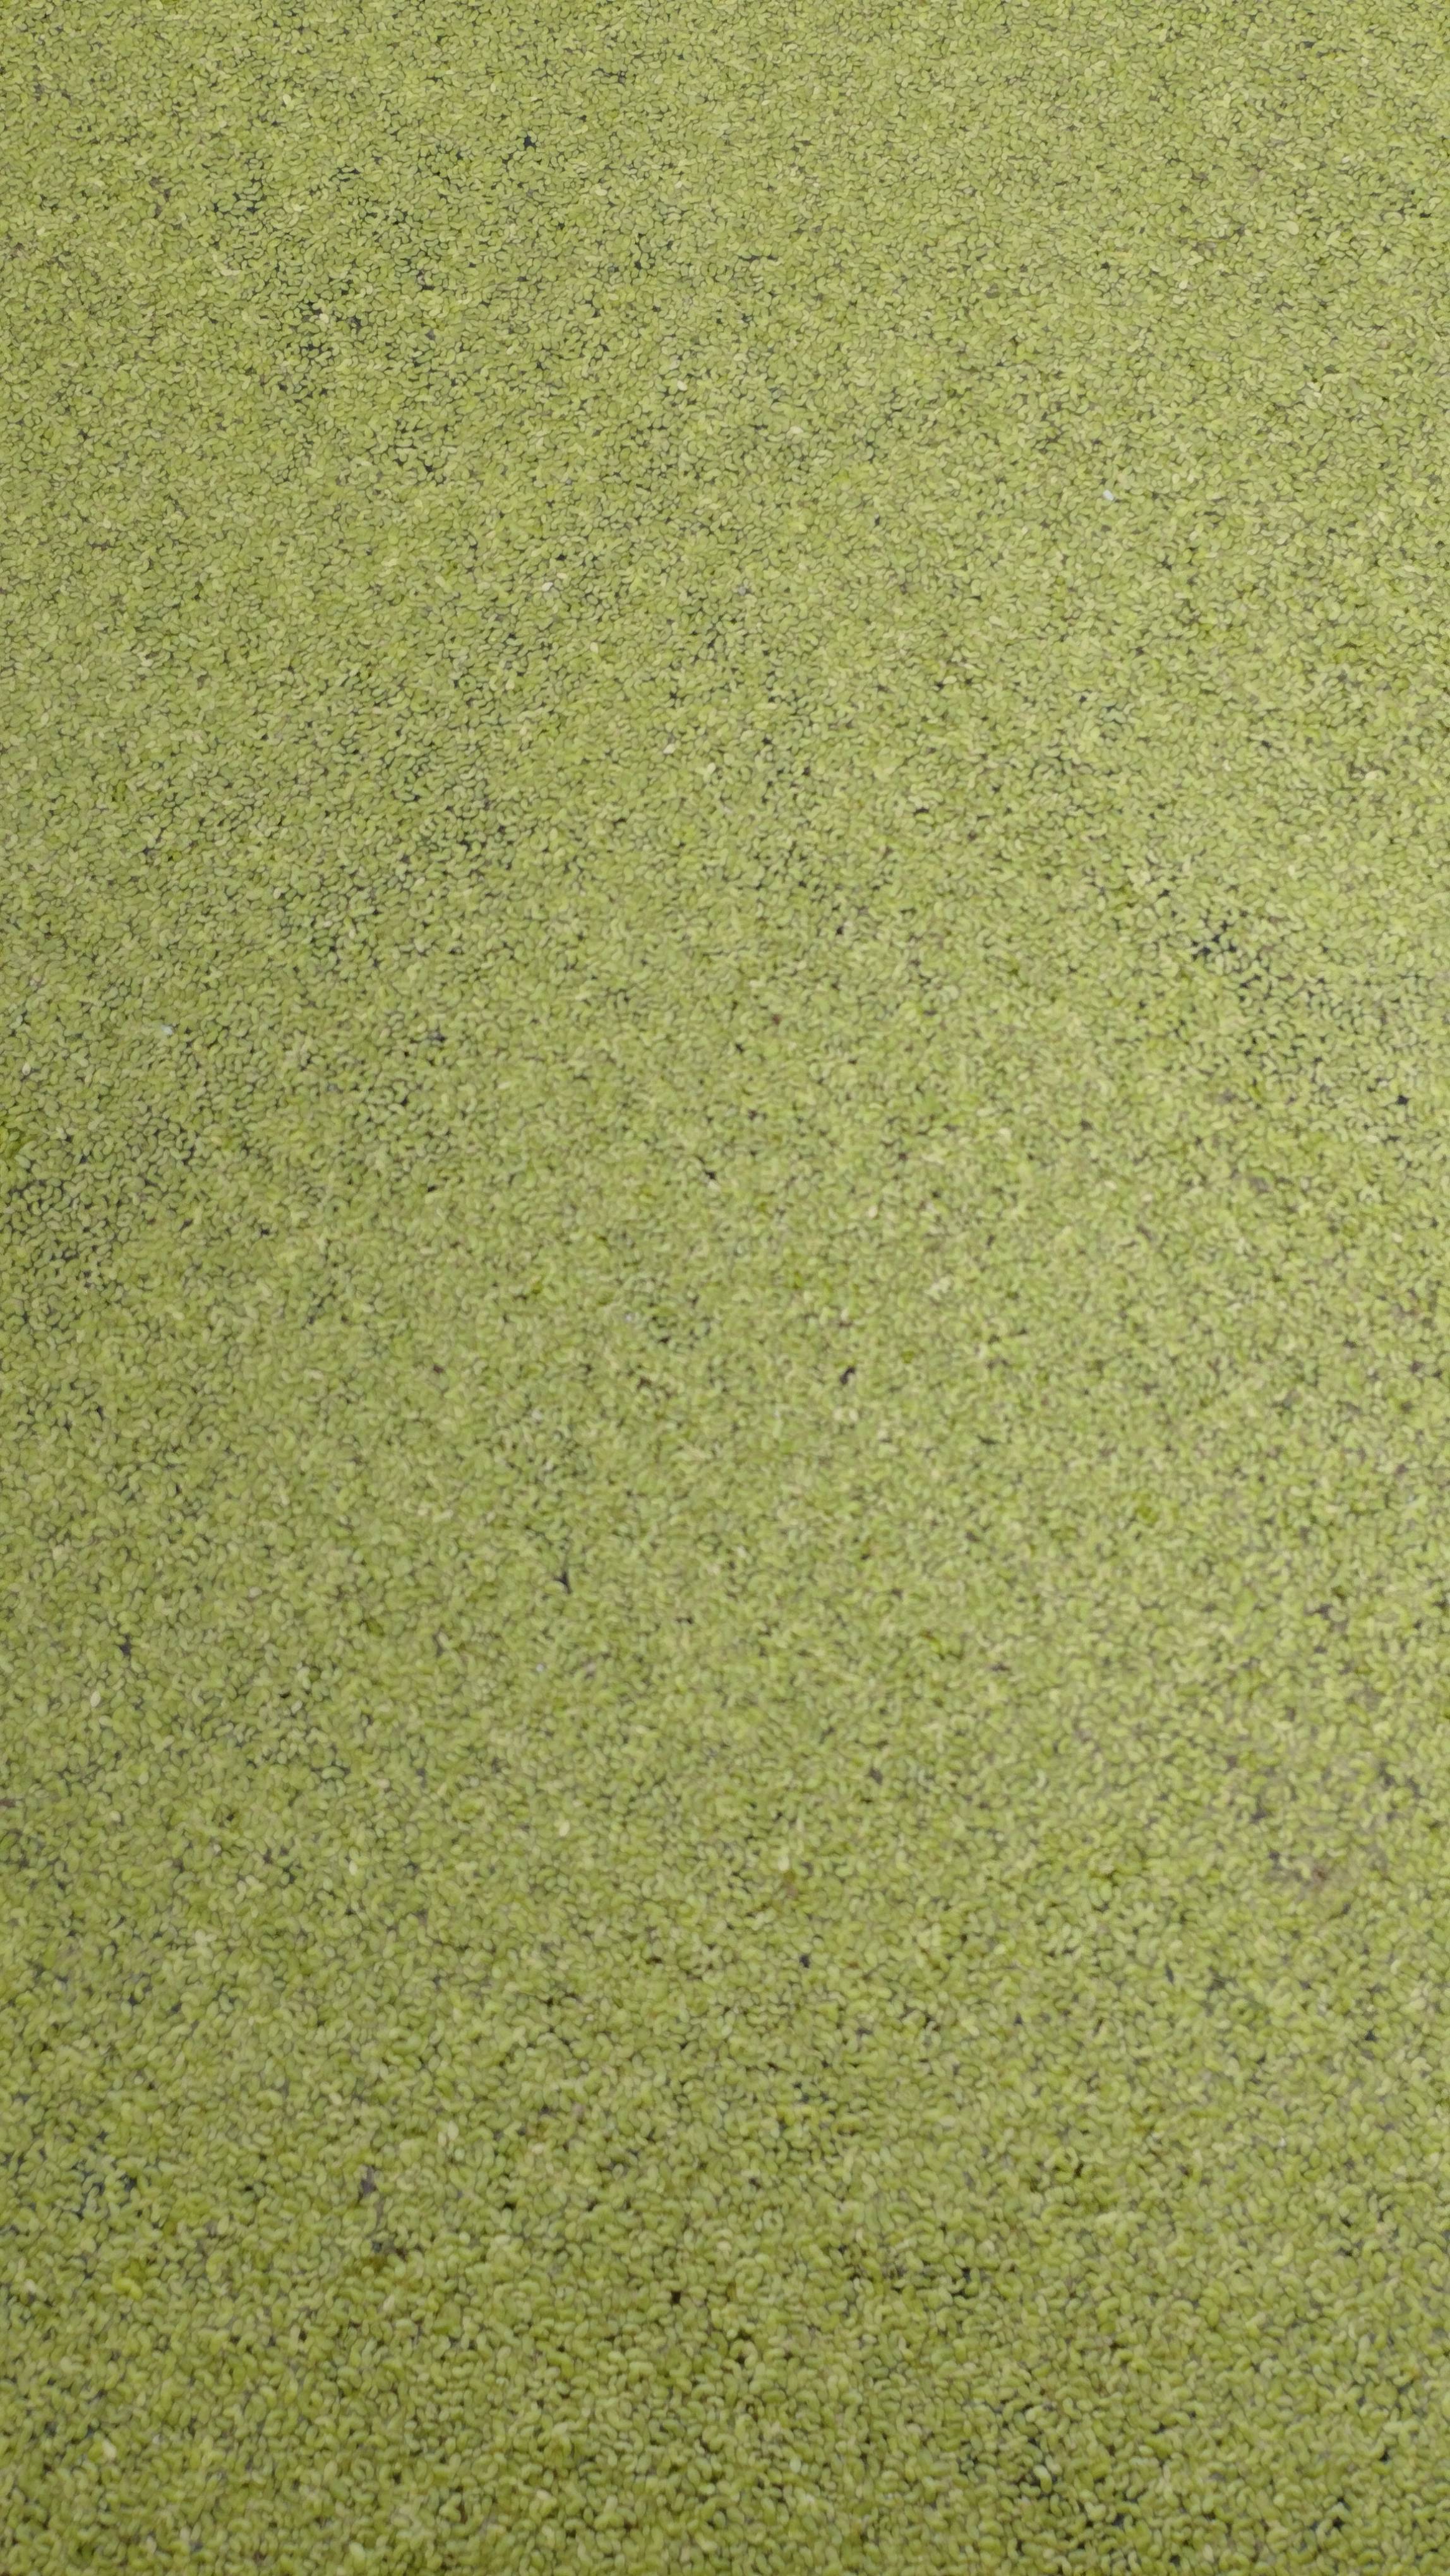
Species: Common Duckweeds (Lemna minor)